Gresham Professor of Geometry

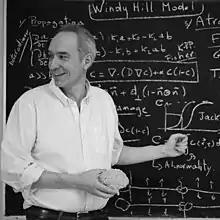
Alain Goriely FRS, appointed Gresham Professor of Geometry in 2024

The Professor of Geometry at Gresham College, London, gives free educational lectures to the general public. The college was founded for this purpose in 1597, when it created seven professorships; this was later increased to ten. Geometry is one of the original professorships as set out by the will of Thomas Gresham in 1575. The Professor of Geometry is appointed in partnership with the City of London Corporation.